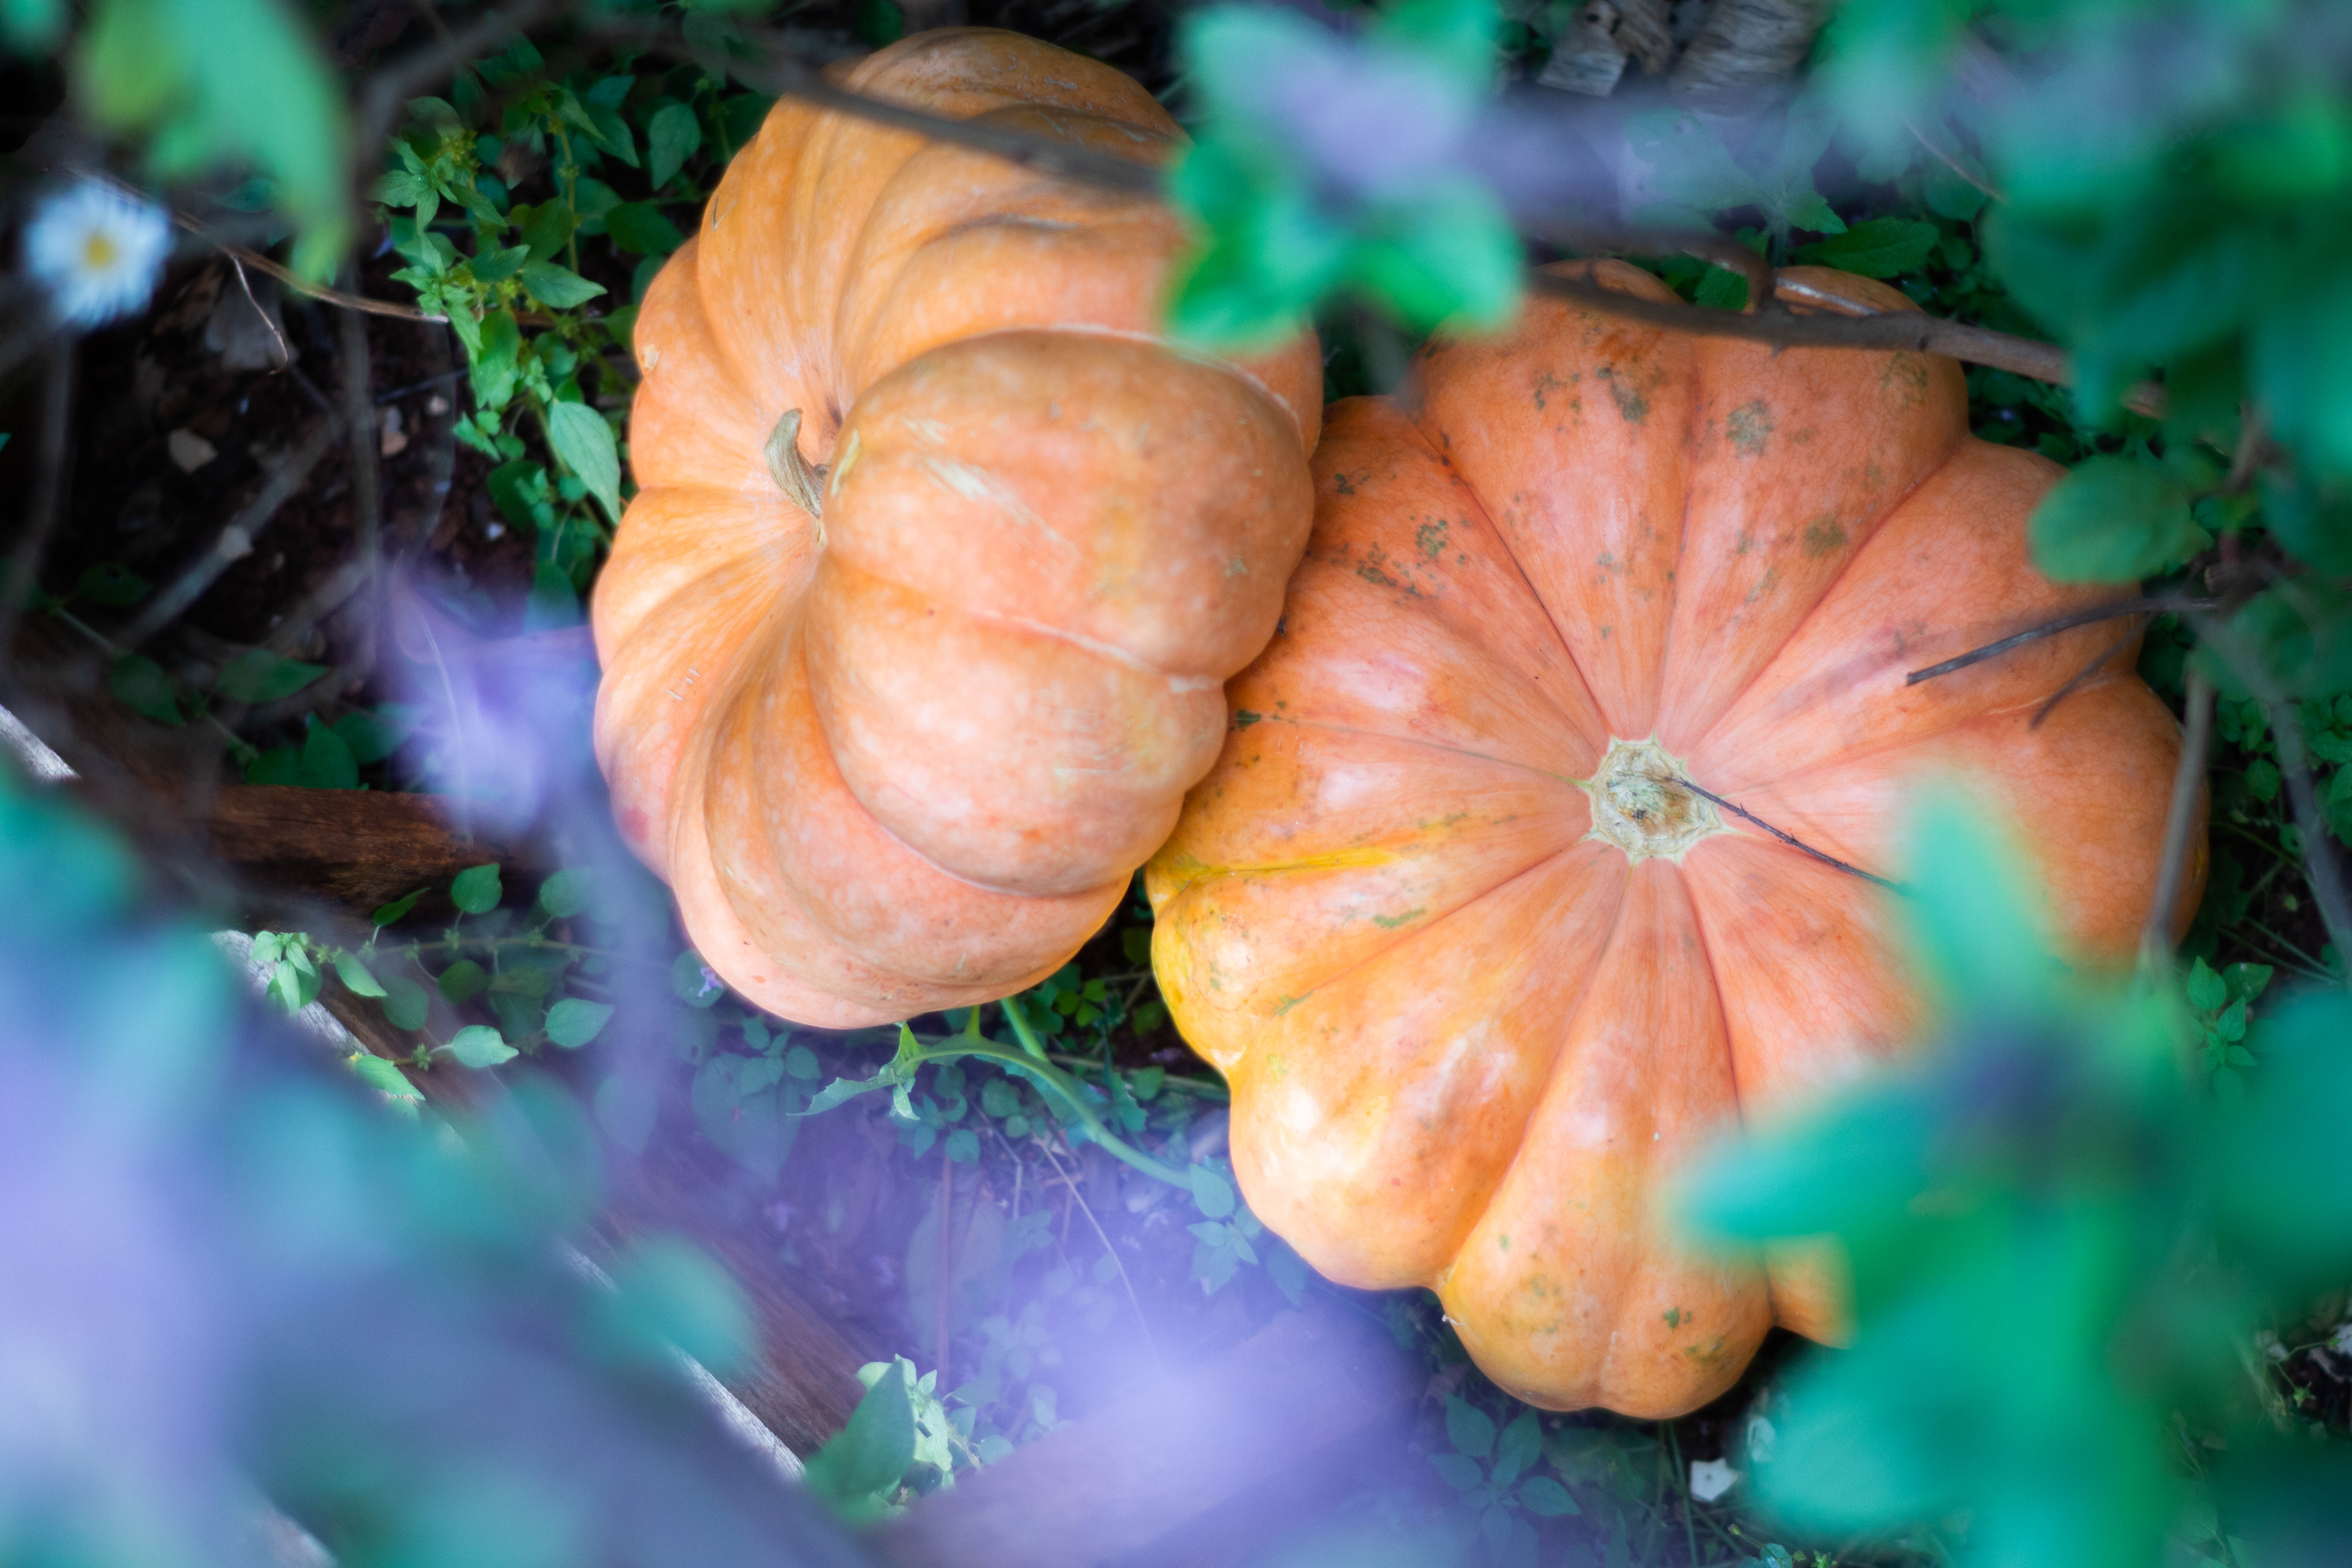
pumpkin, halloween, grass, harvest, green, winter squash, orange, leaf, plant, cucurbita, calabaza, flower, gourd, vegetable, squash, fruit